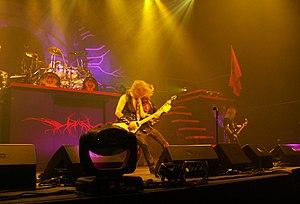
Judas Priest au Luxembourg en 2008.
Judas Priest est un groupe de heavy metal traditionnel britannique, originaire de Birmingham. Fondé en 1969 par le guitariste K. K. Downing et le bassiste Ian Hill, Judas Priest est l'un des groupes les plus influents de la scène heavy metal, notamment grâce à la voix au registre très étendu du chanteur Rob Halford, à son style musical caractérisé par l'utilisation de deux guitaristes solistes, et à ses performances scéniques hautes en pyrotechnie. Il est aussi reconnu comme l'un des leaders de la new wave of British heavy metal.